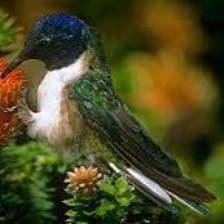
Species: ECUADORIAN HILLSTAR
Scientific name: OREOTROCHILUS CHIMBORAZO
ImageNet parent category: hummingbird